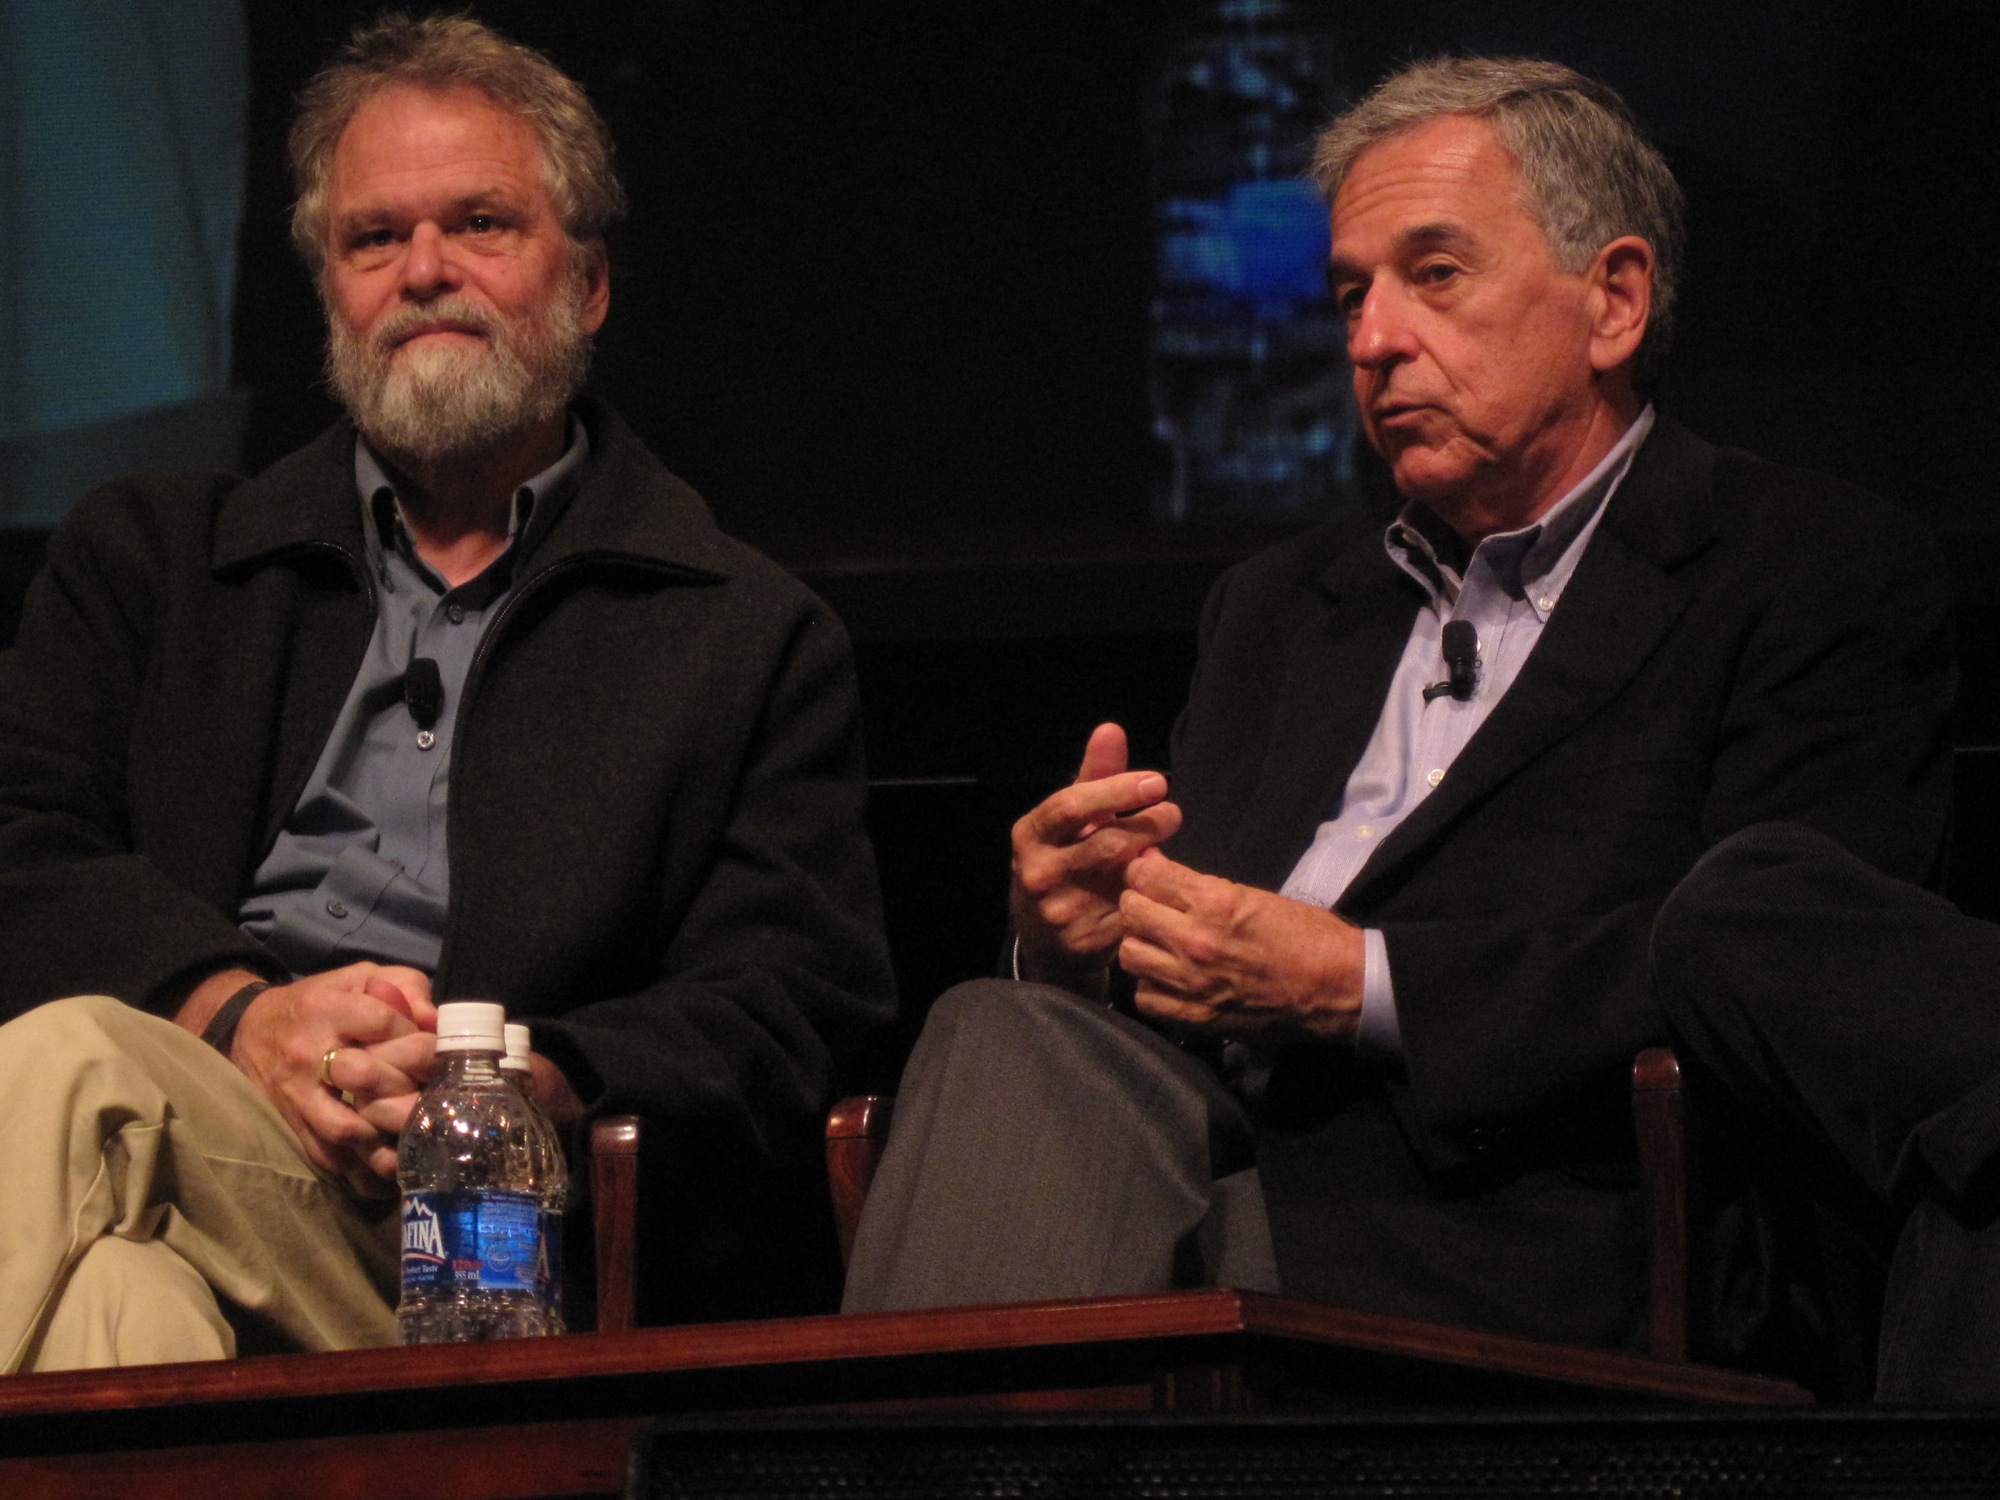
audience, speech, pftf, emgelbart